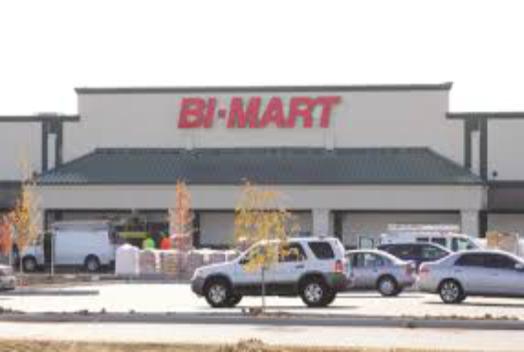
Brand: Bi-Mart
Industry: Transportation